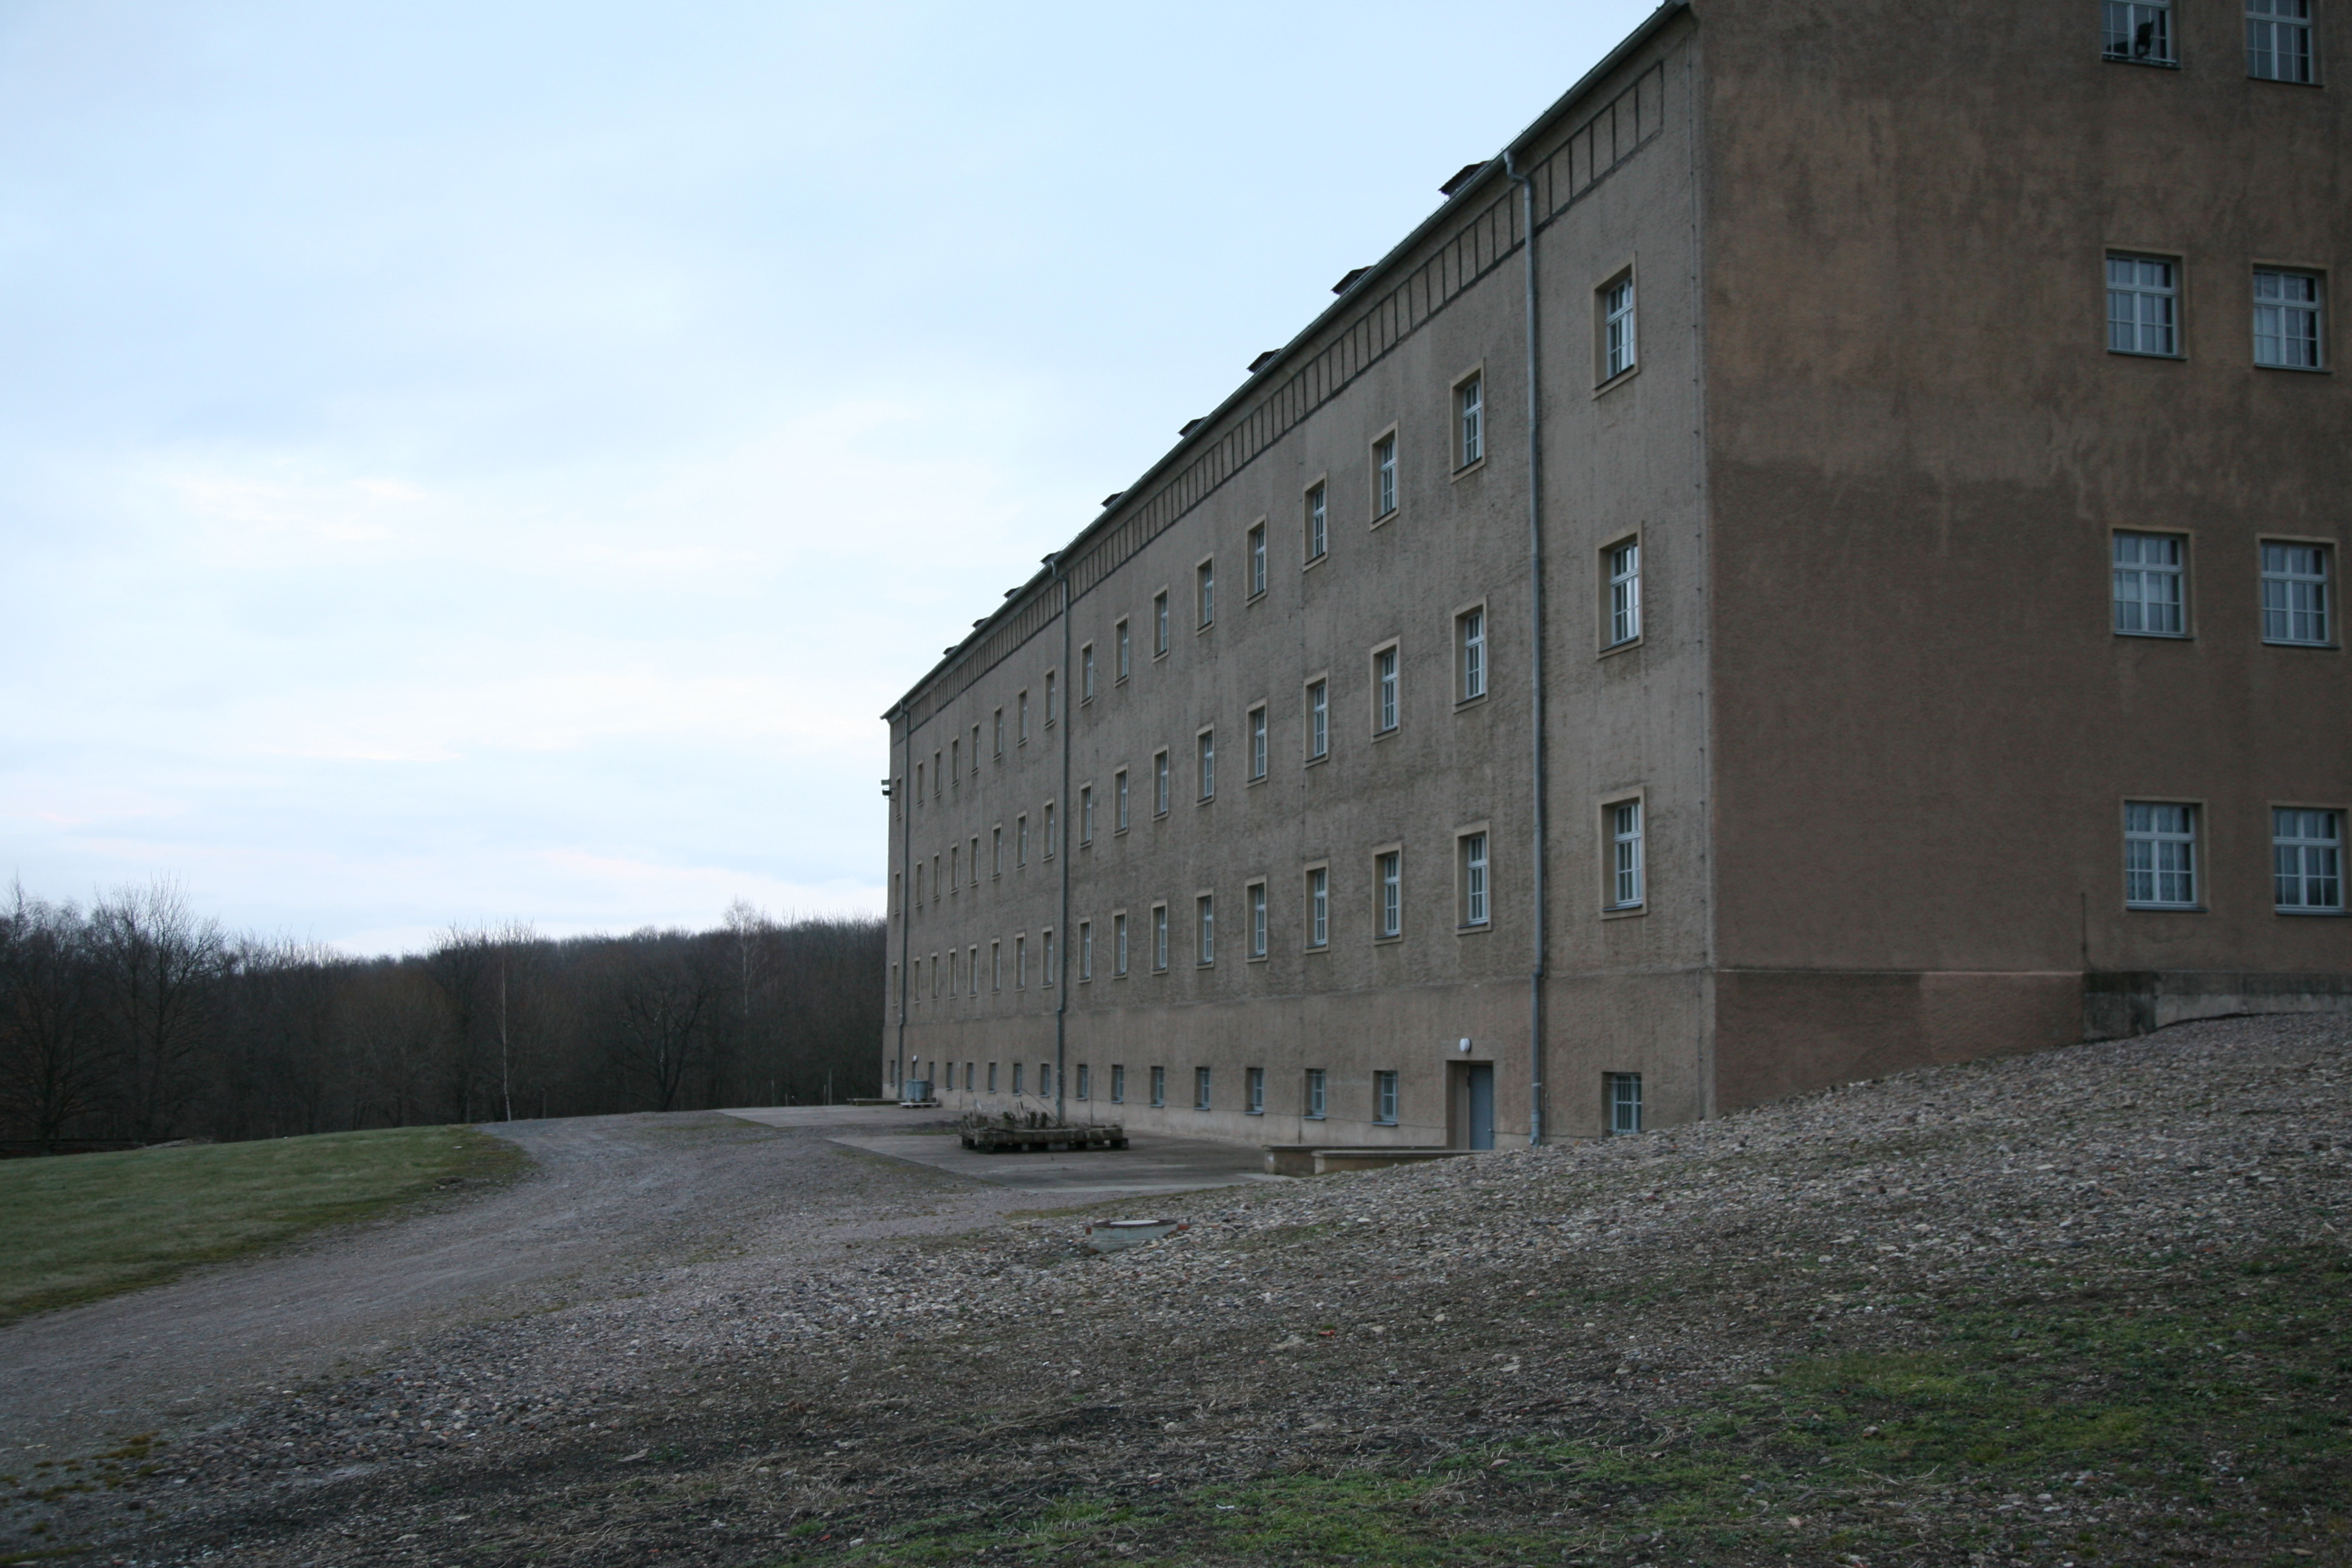
architecture, house, building, wall, facade, tower block, germany, deutschland, alemania, estate, nazism, nazismus, buchenwald, konzentrationslager, nazi, kz, concentrationcamp, nazisme, campdeconcentration, nazismo, ettersberg, campodeconcentraci n, kammergeb ude, urban area, residential area